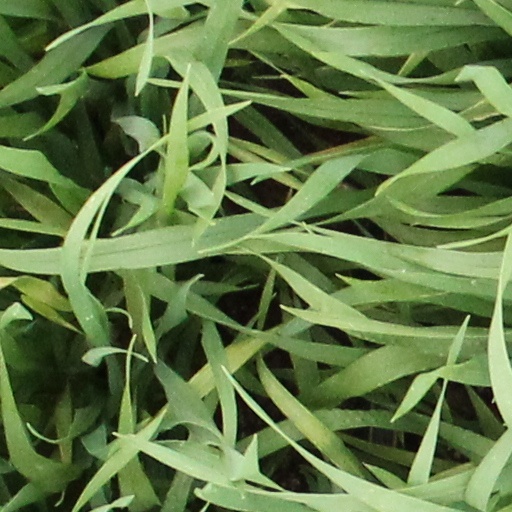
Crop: wheat